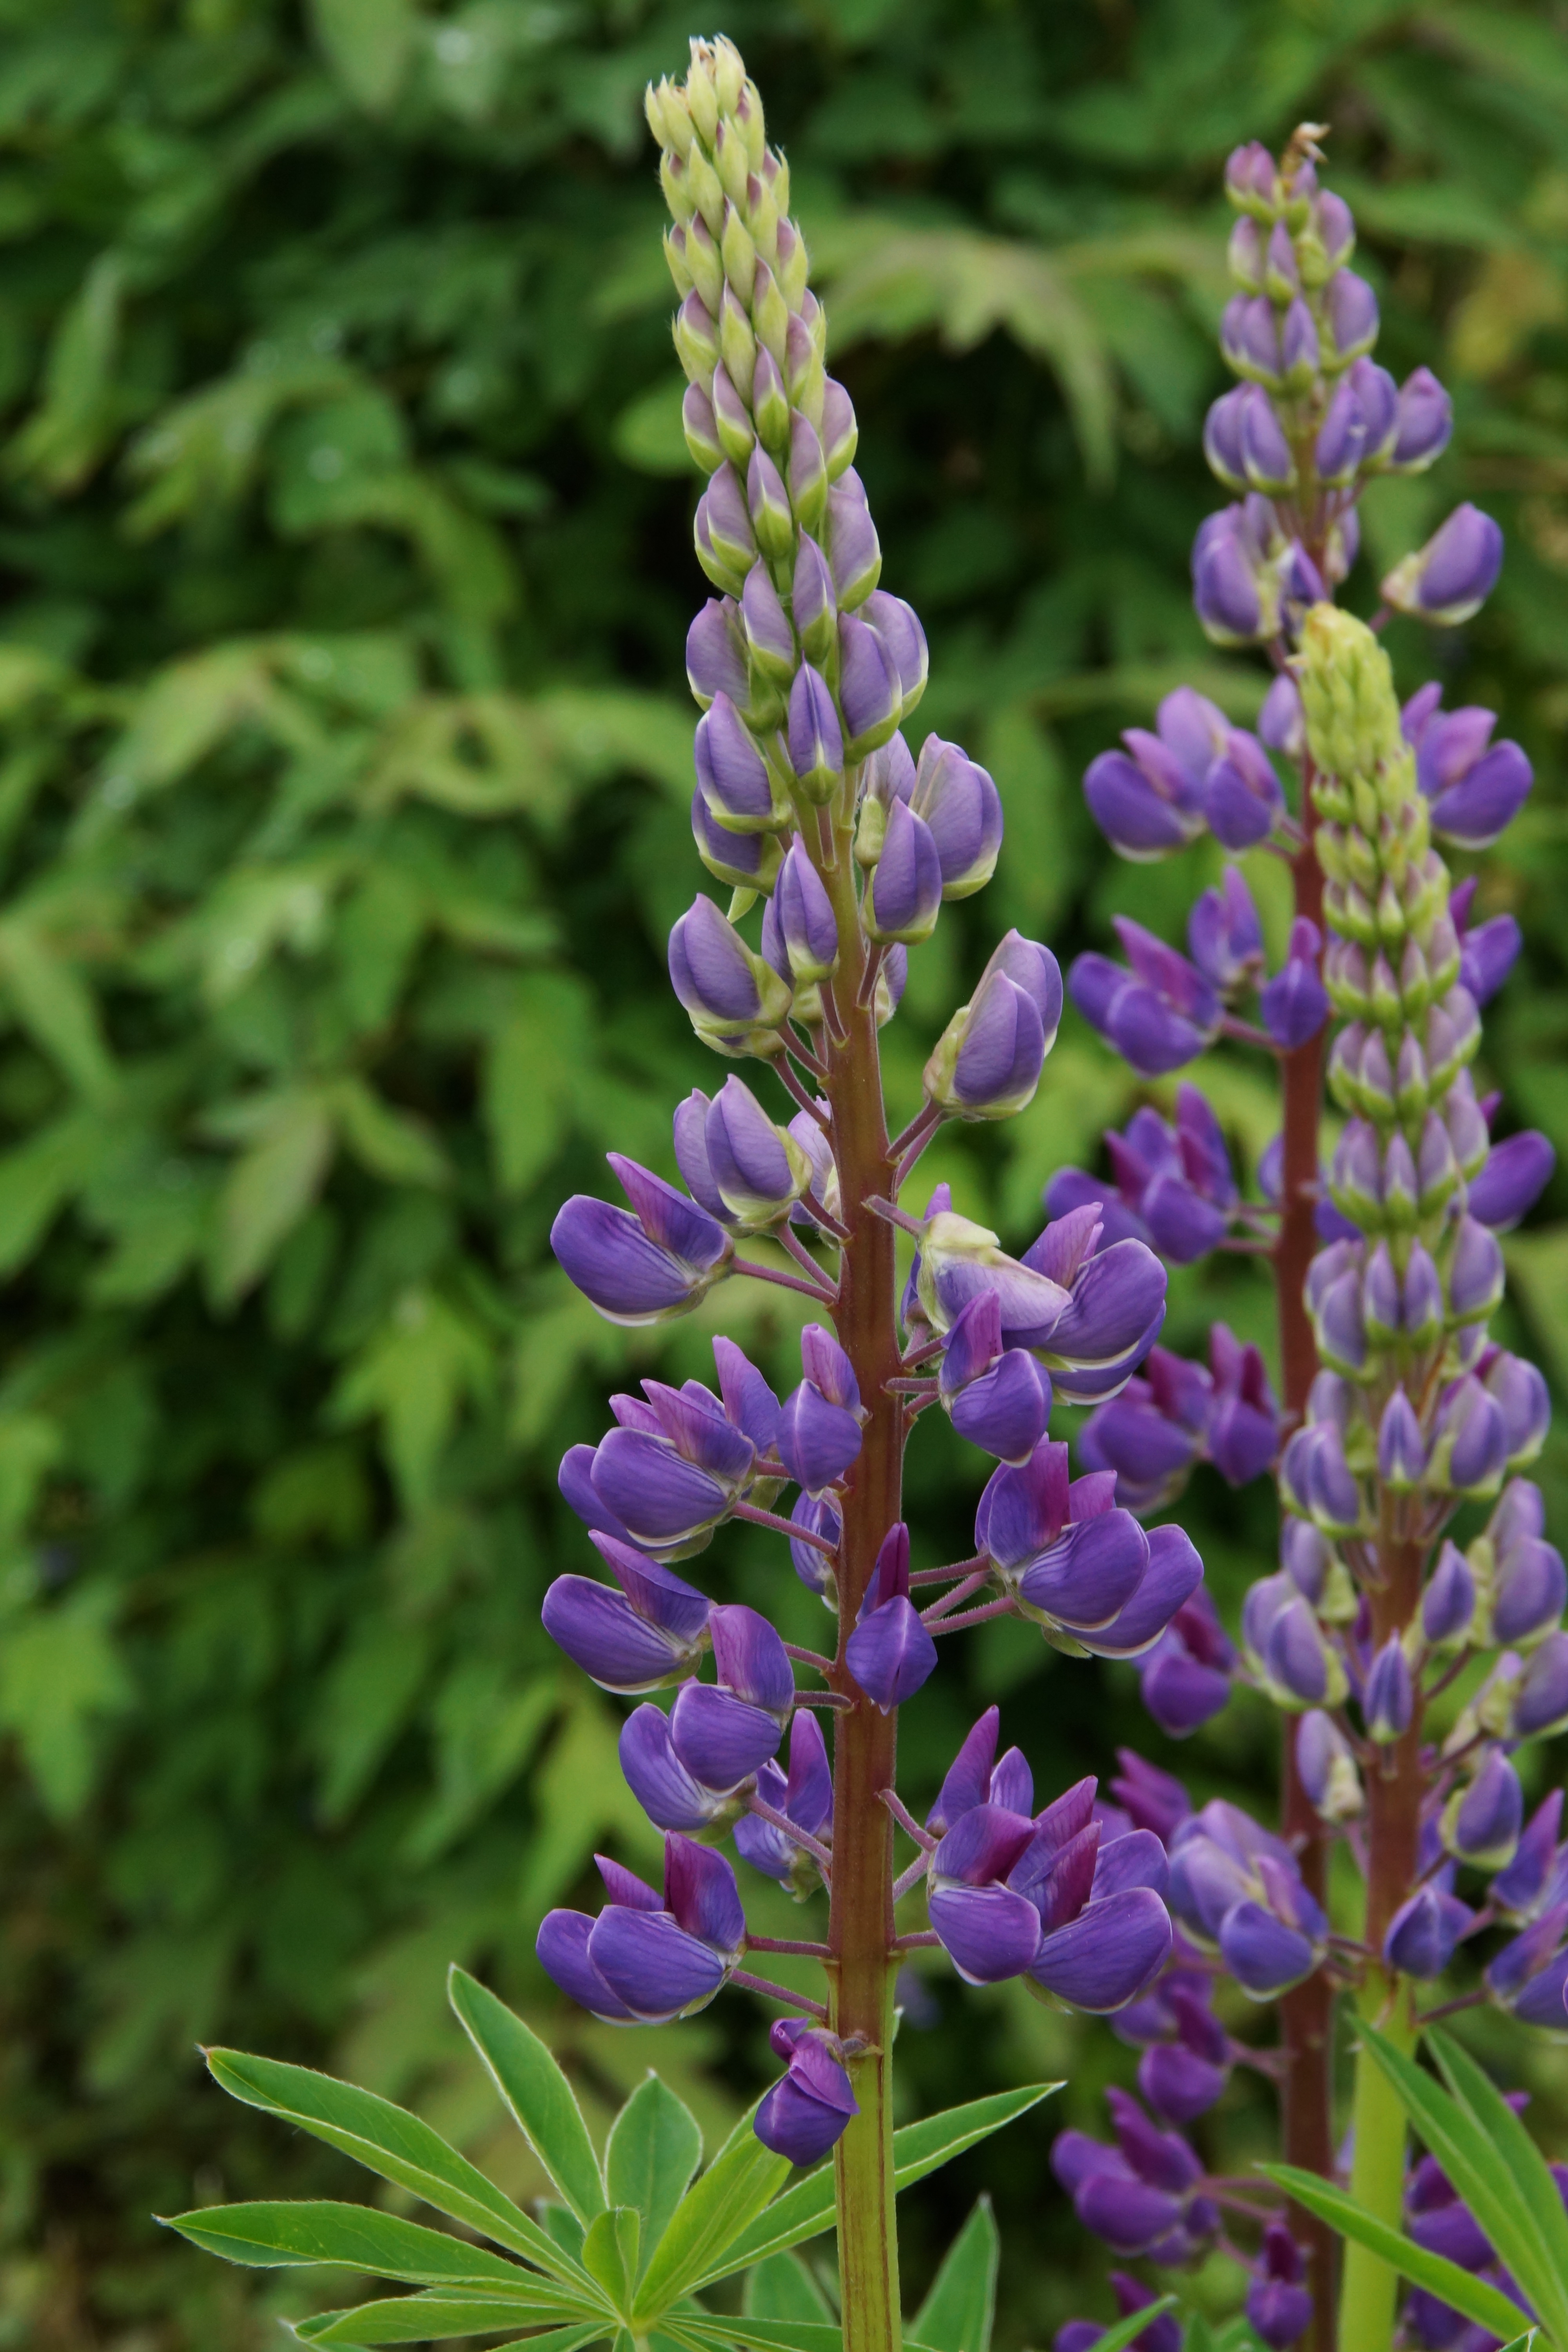
nature, plant, flower, purple, bloom, summer, herb, macro, botany, closeup, flora, lavender, wildflower, flowers, purple flowers, lupin, summer flowers, beautiful flower, flowering plant, annual plant, land plant, english lavender, french lavender, hyssopus, dactylorhiza praetermissa